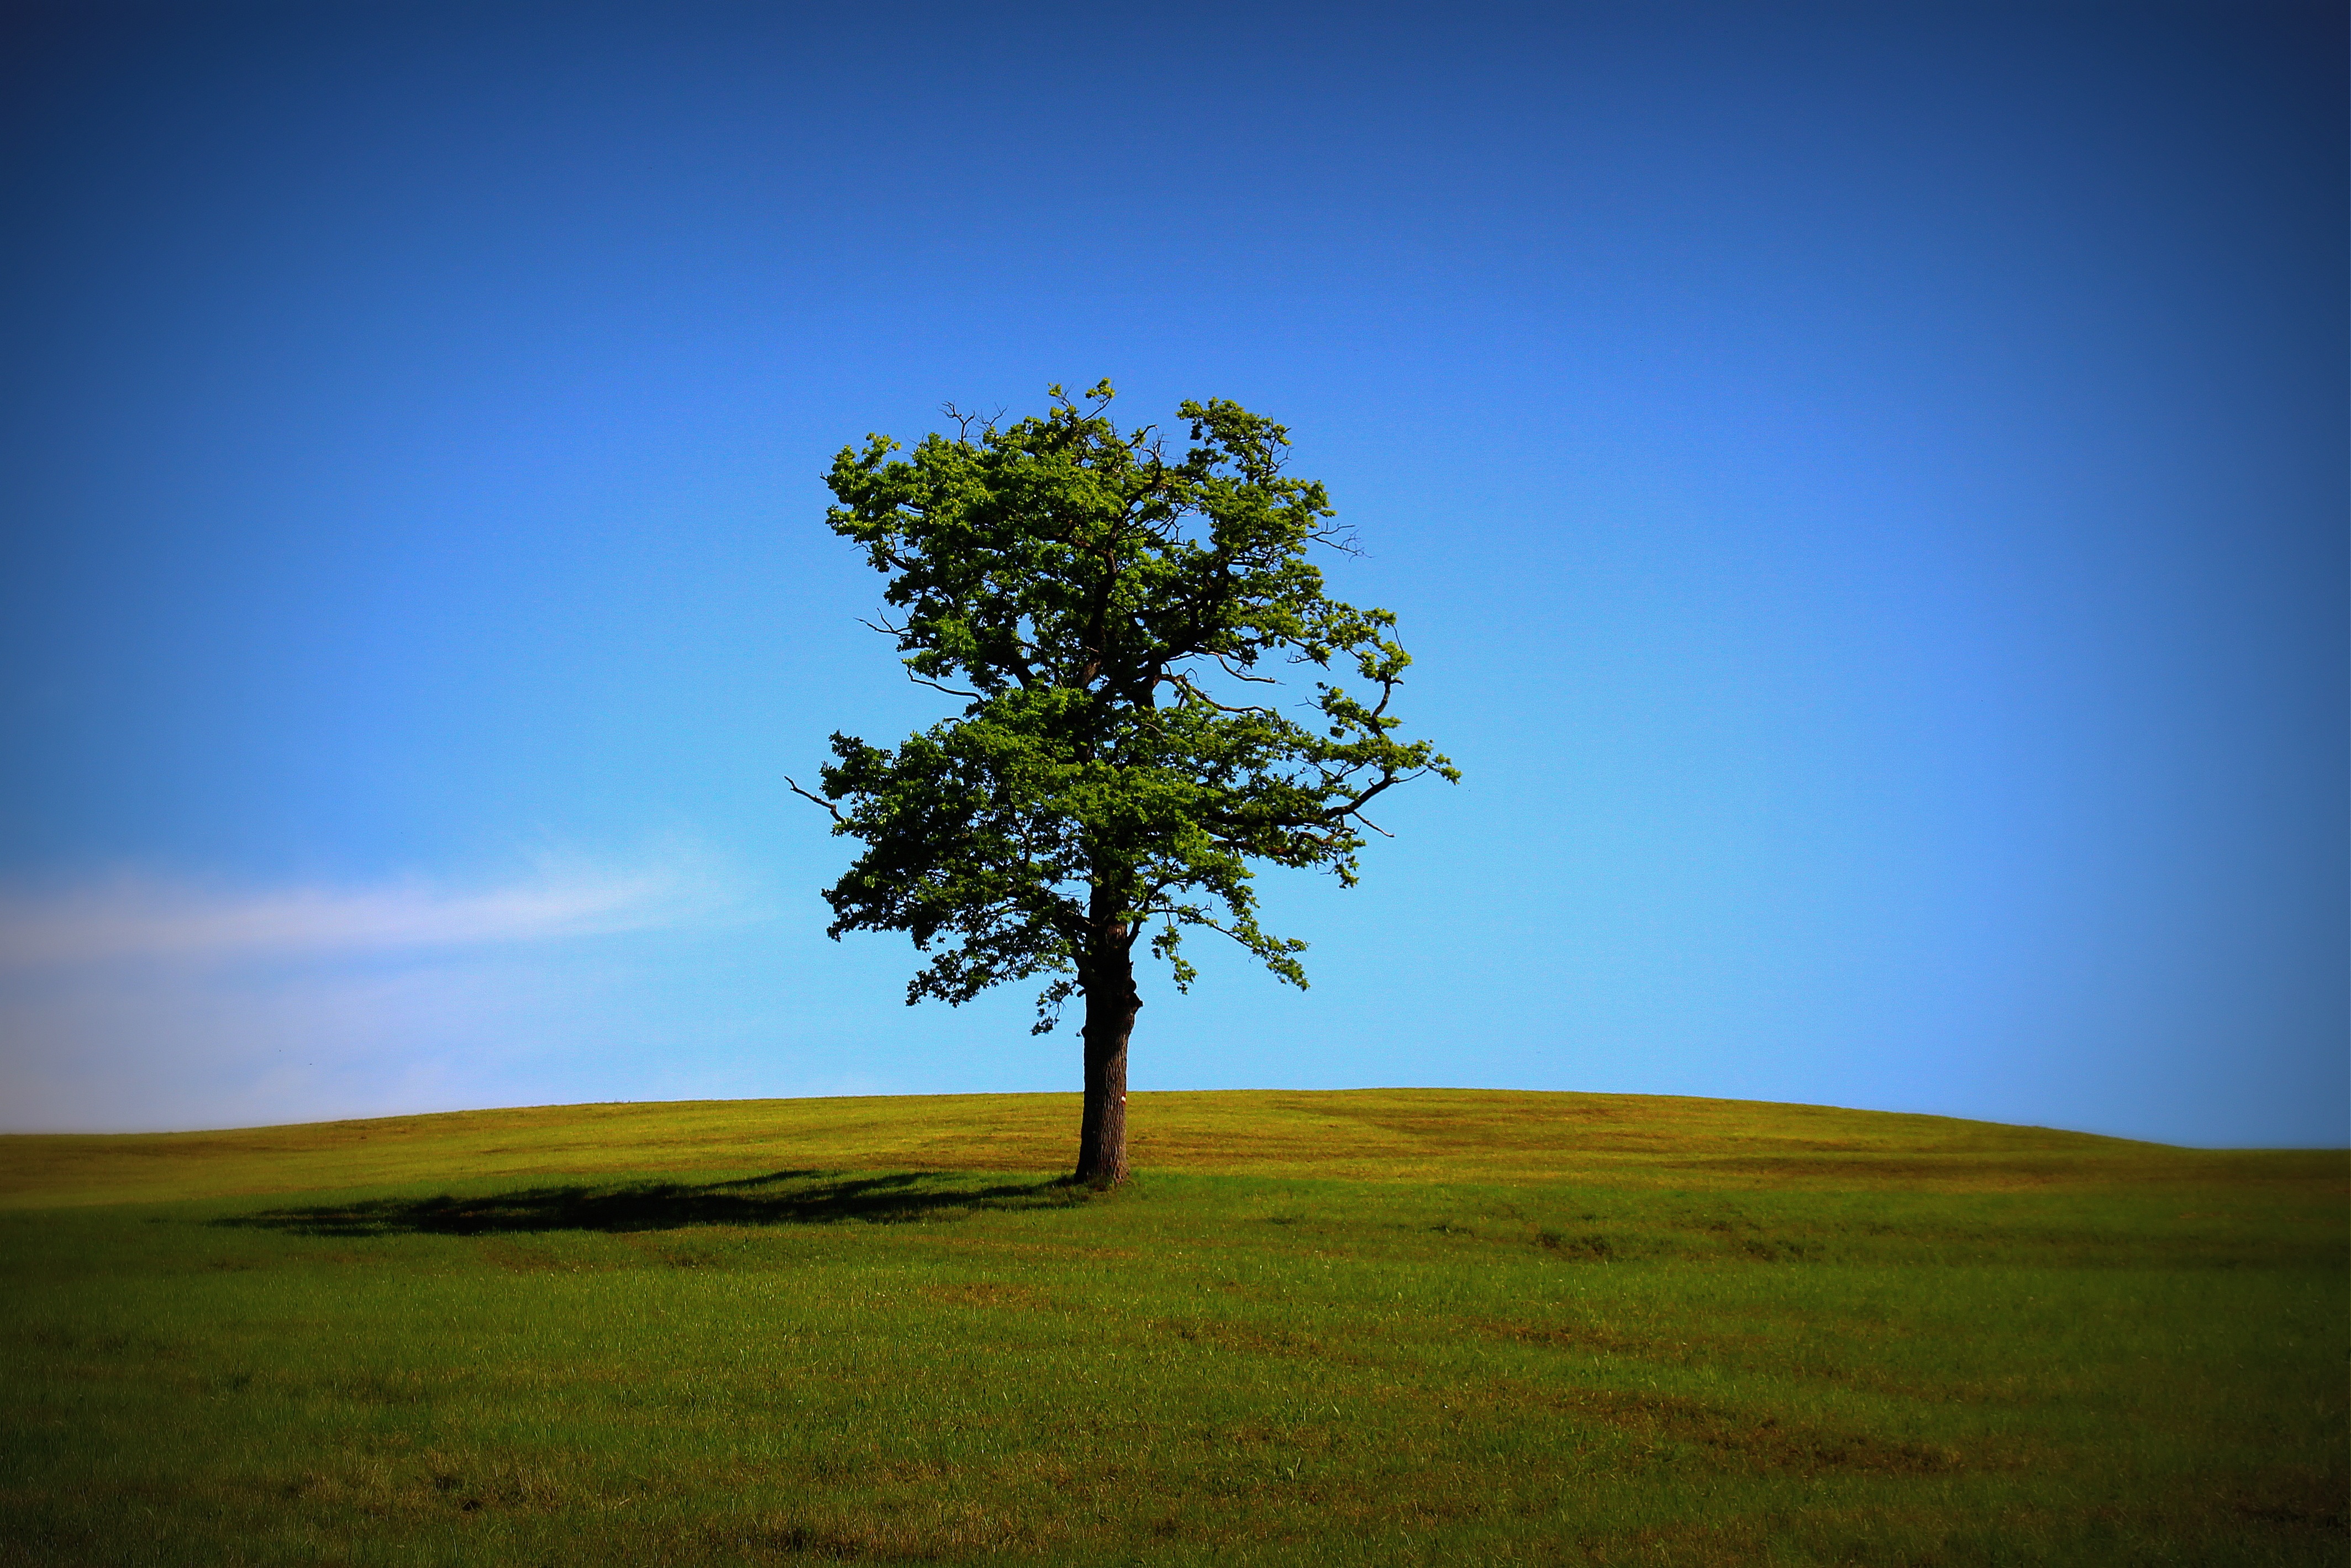
landscape, tree, nature, grass, horizon, cloud, plant, sky, wood, field, meadow, prairie, sunlight, morning, hill, dawn, dusk, green, pasture, savanna, plain, leaves, grassland, habitat, ecosystem, rural area, natural environment, atmospheric phenomenon, woody plant, computer wallpaper, arecales